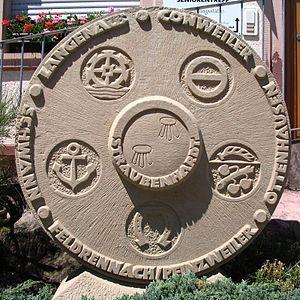
Straubenhardt est une commune allemande du Bade-Wurtemberg, située dans l'arrondissement d'Enz, l'aire urbaine Nordschwarzwald et le district de Karlsruhe.